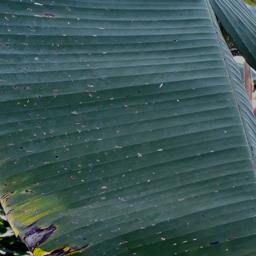
Label: BLACK SIGATOKA